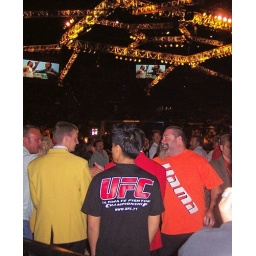
Tank Abbott in orange shirt